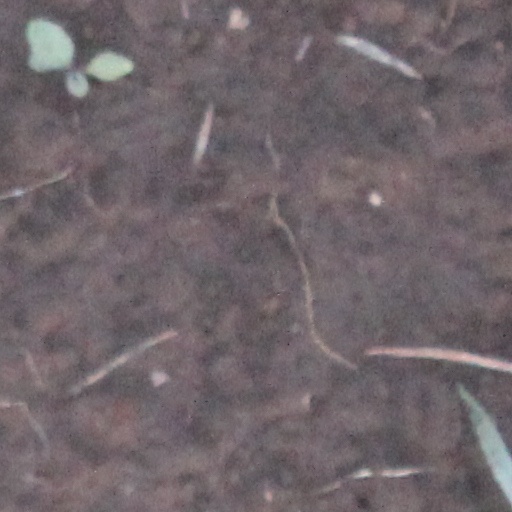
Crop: wheat